Francis Small

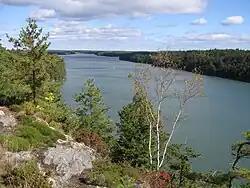
Sebascodegan Island, Maine

Francis Small (October 6, 1625 – ca. 1714) was a British-born Colonial American trader and landowner who resided primarily in Kittery, Maine. He made the first recorded land purchase in what is now the state of Maine, then part of Massachusetts, and proceeded to amass so much property that he was called "the great landholder." He owned the most acrerage of anyone who ever lived in Maine.